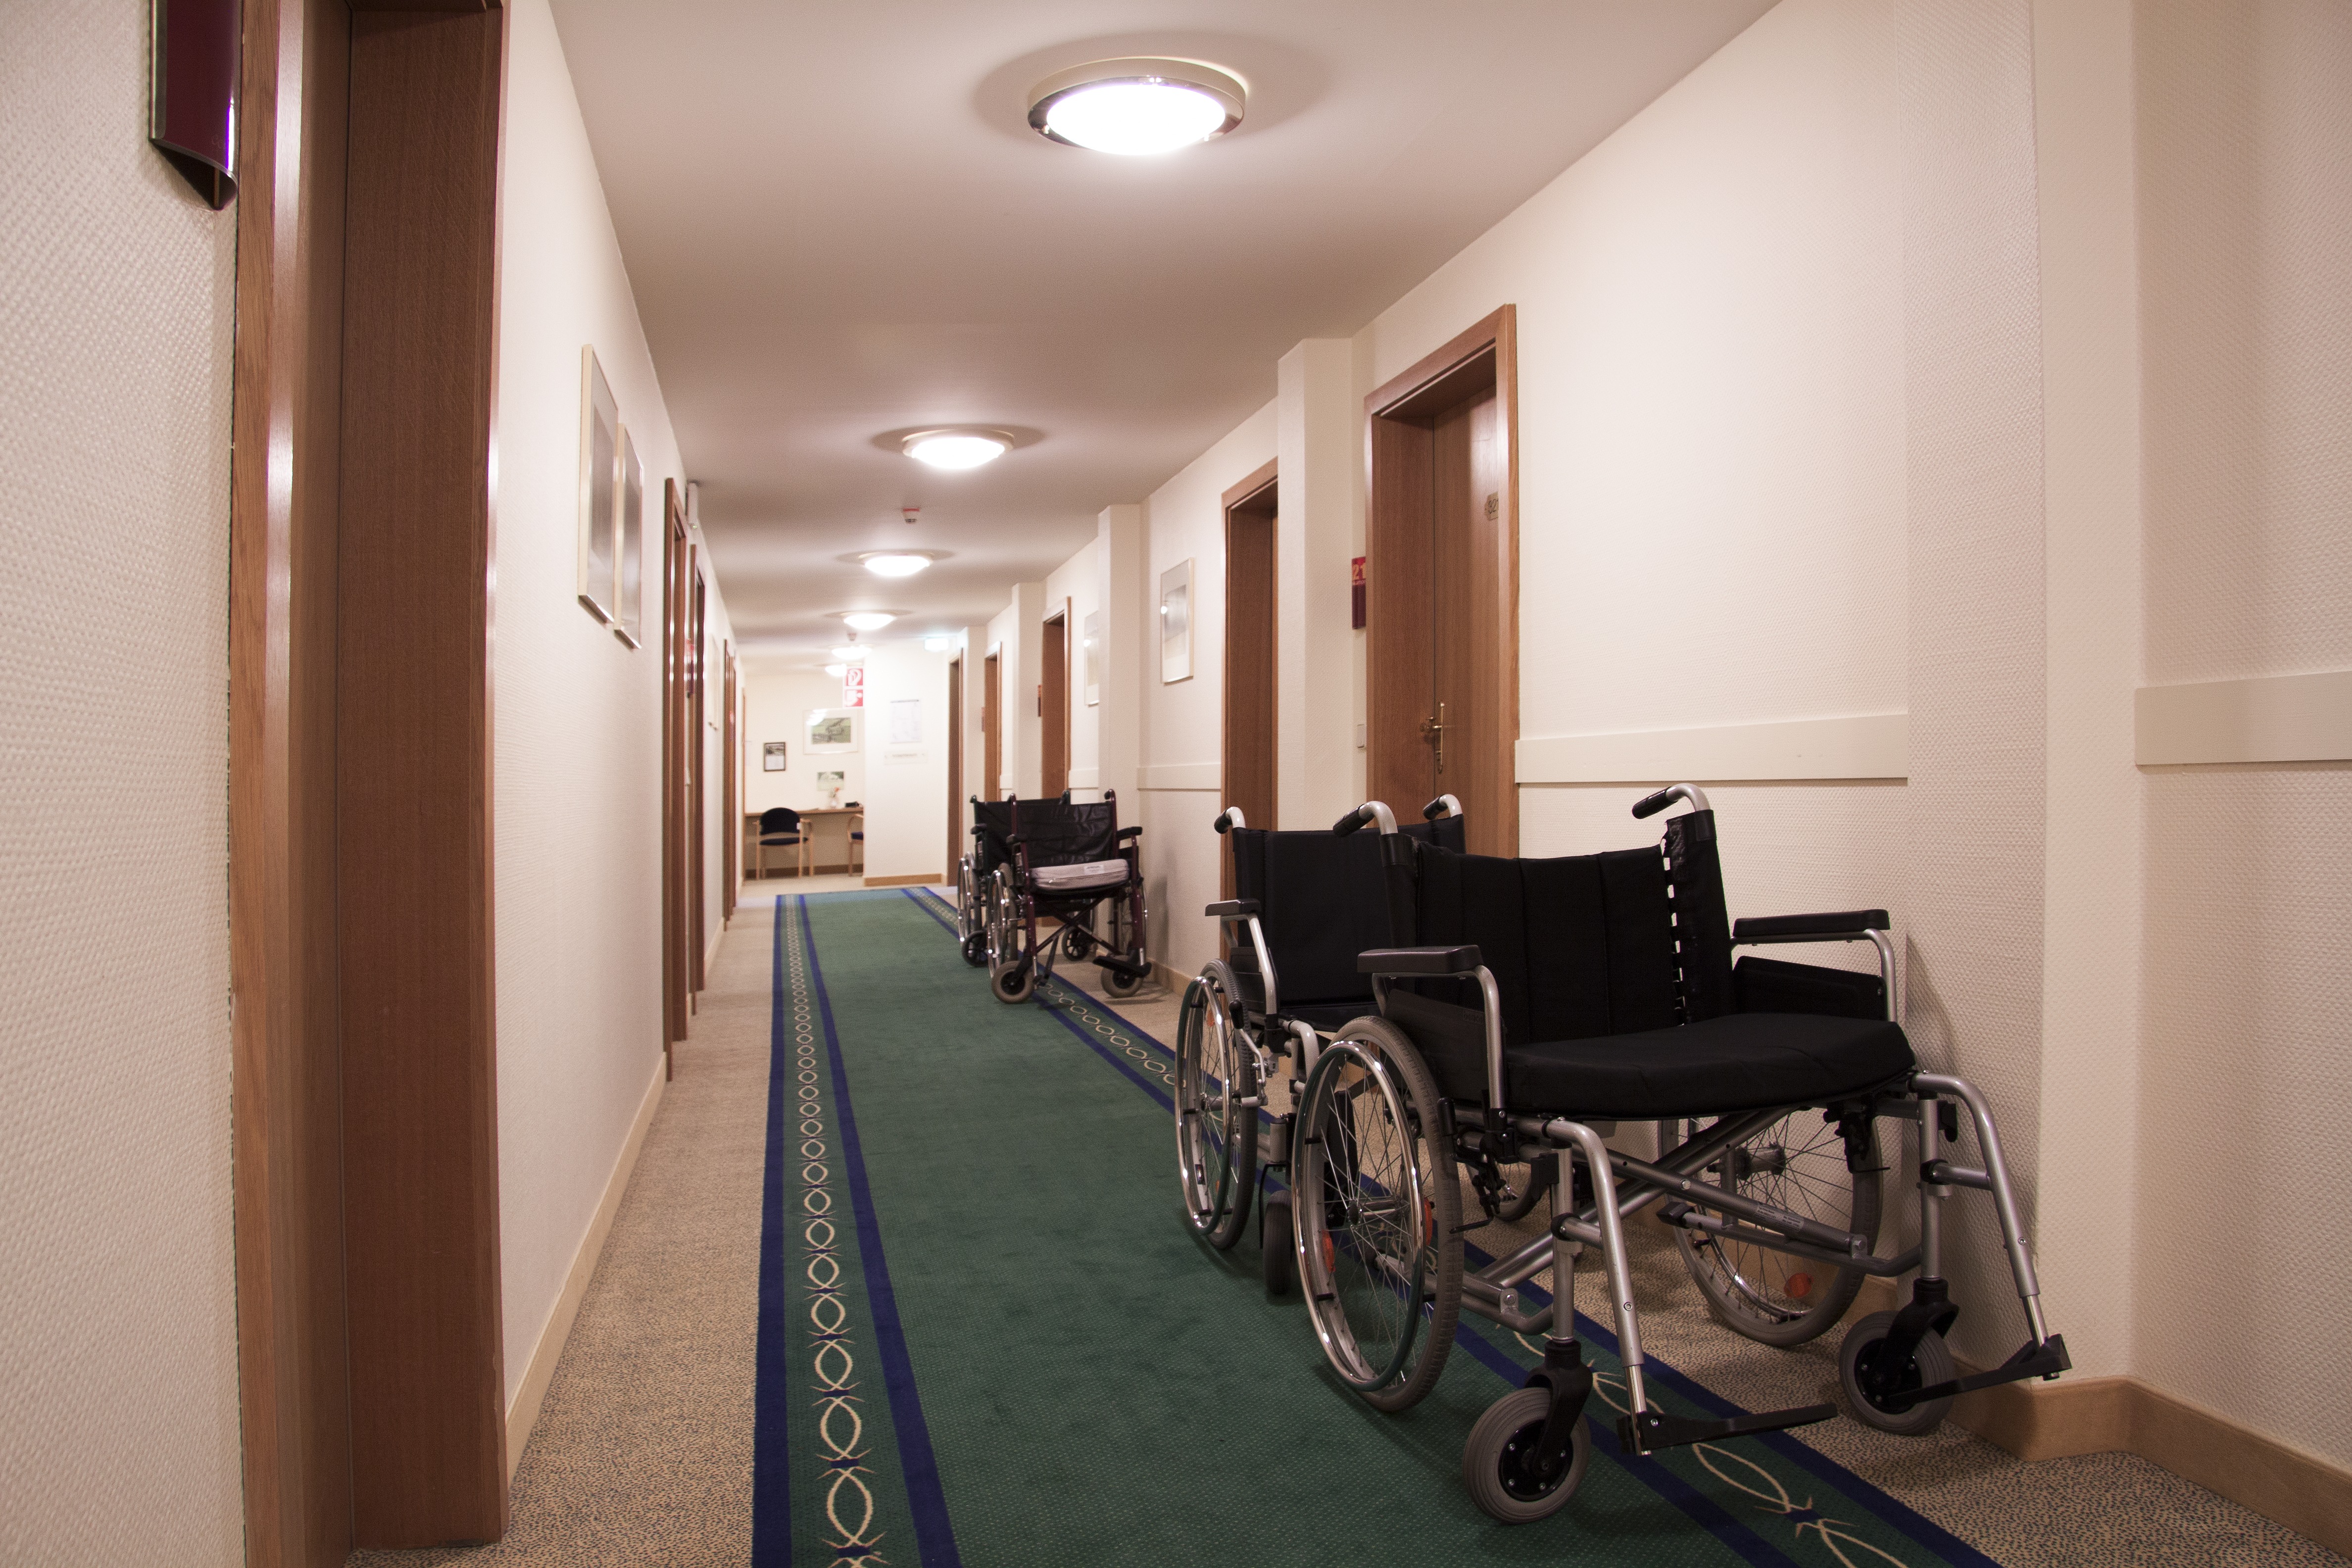
floor, building, property, room, apartment, interior design, wheelchair, rehabilitation, waiting room, tools, hospital, estate, suite, gang, condominium, disability, lame, barrier free, be mobile, physical disability, ranking, mobility problems, wheelchairs, for people